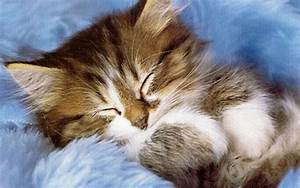
Label: cat